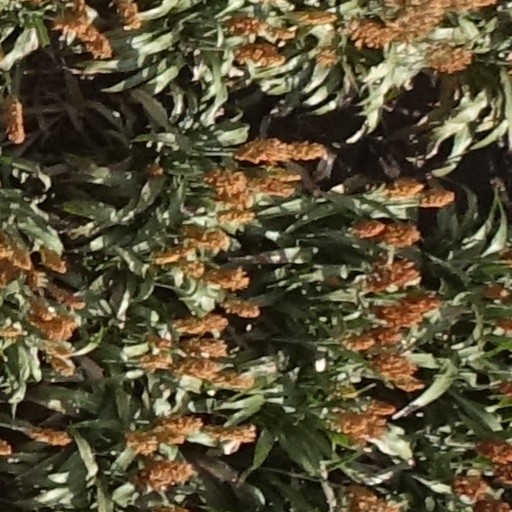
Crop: sorghum